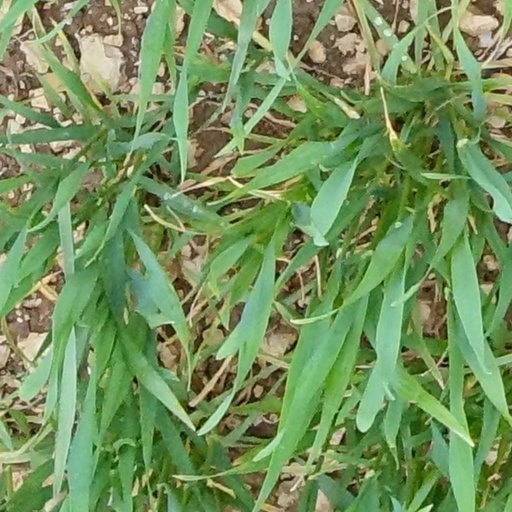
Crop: wheat